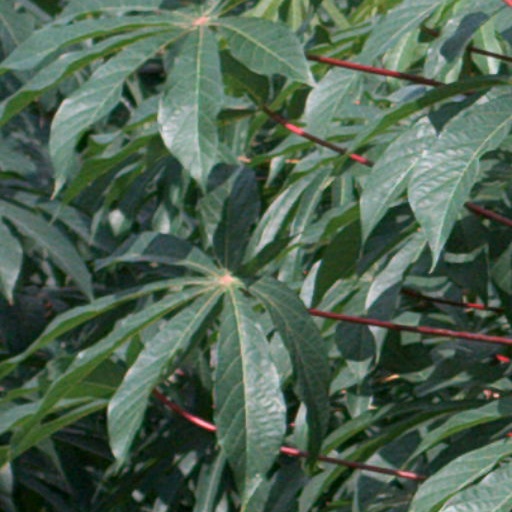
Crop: cassava